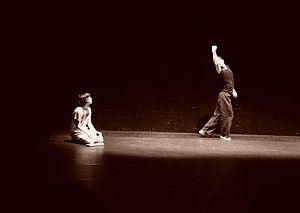
lors du festival de 2016.
Le Festival Reims Scènes d'Europe est un festival artistique pluridisciplinaire présentant la scène européenne contemporaine. Depuis 2009, il se tient chaque année en décembre à Reims, France.